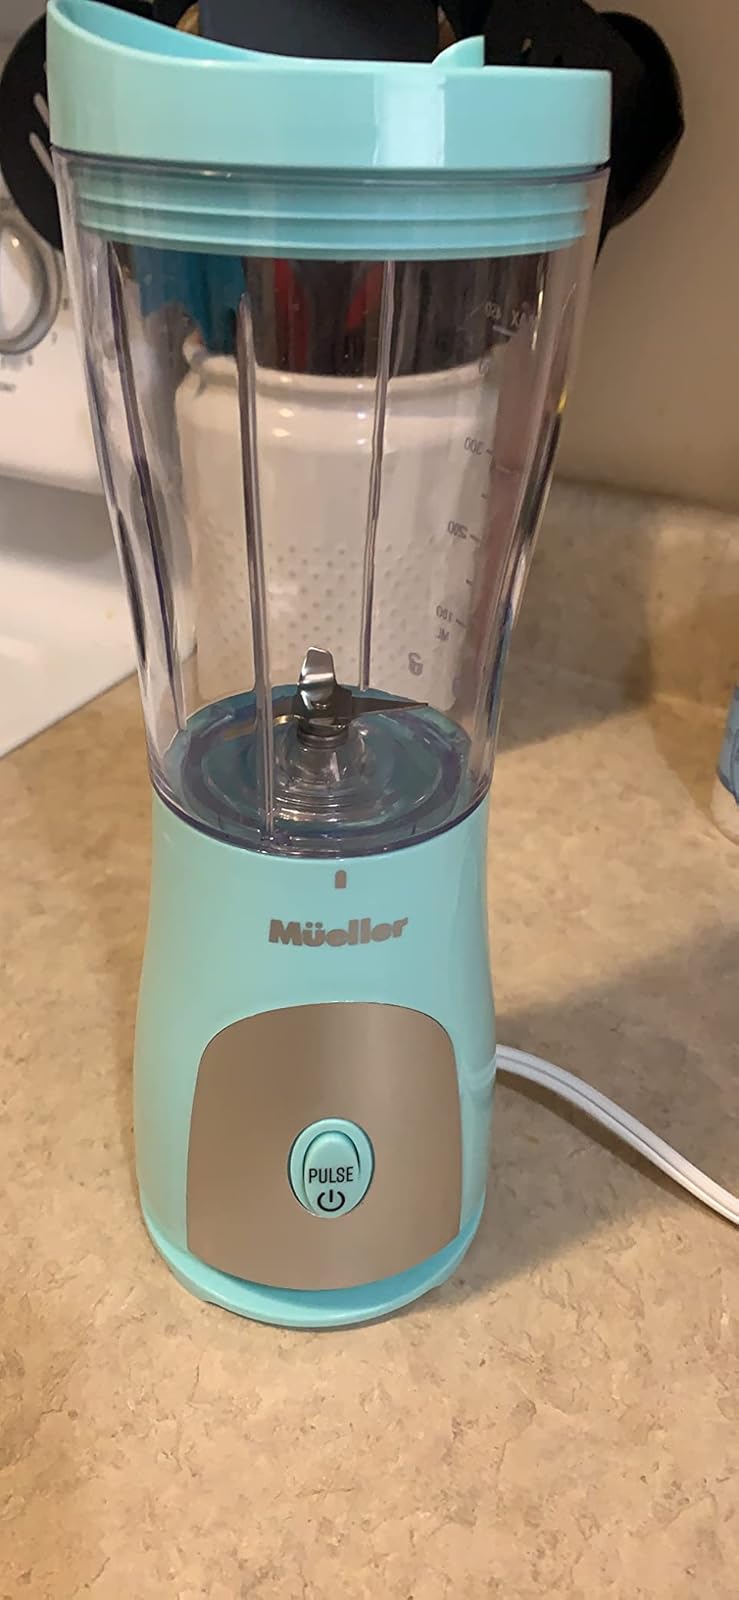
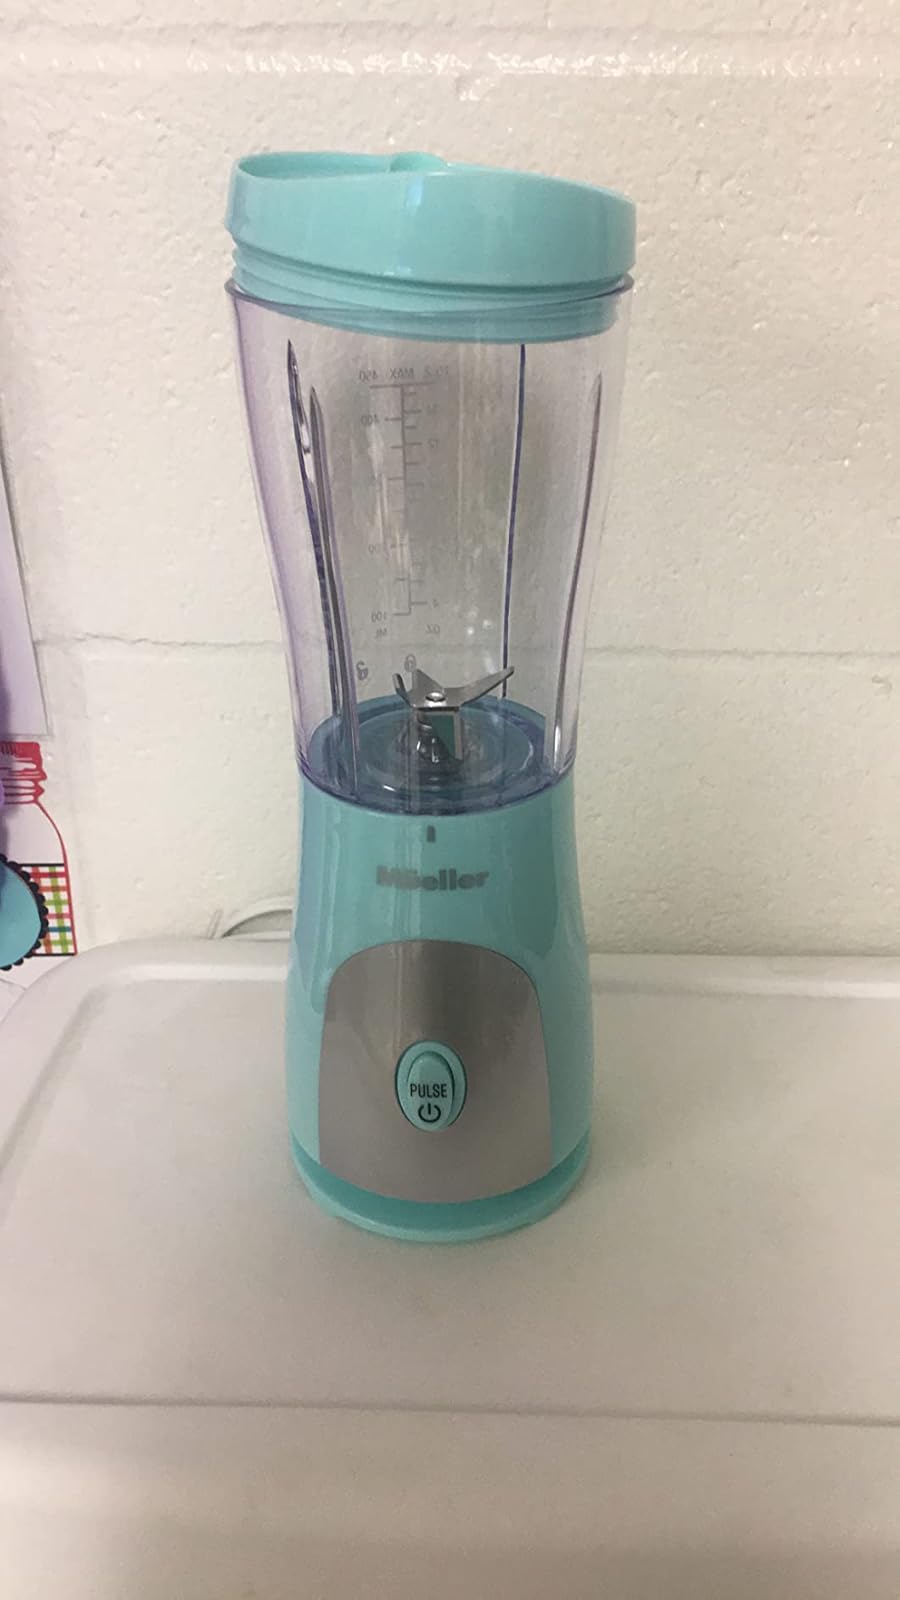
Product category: items_blender
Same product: yes